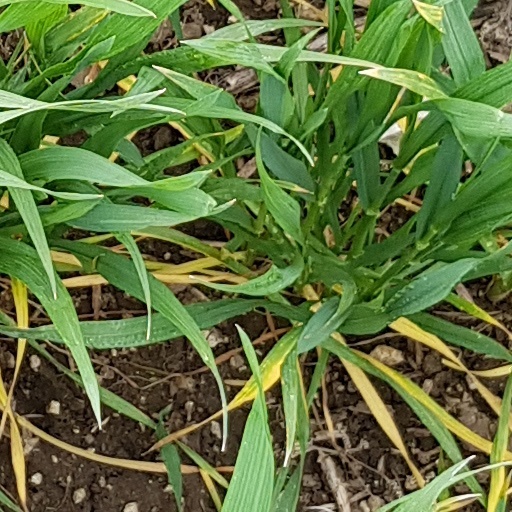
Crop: wheat